Anne Hadden

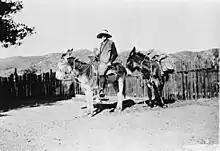
Anne Hadden on a burro, with a second burro loaded with books, in 1916

Mary Anne Hadden (August 16, 1874 – August 30, 1963) was an Irish-born American librarian. As the first director of the Monterey County Free Library, hired in 1913, Hadden established 126 branches of the library system, some of them housed in schools or private homes.